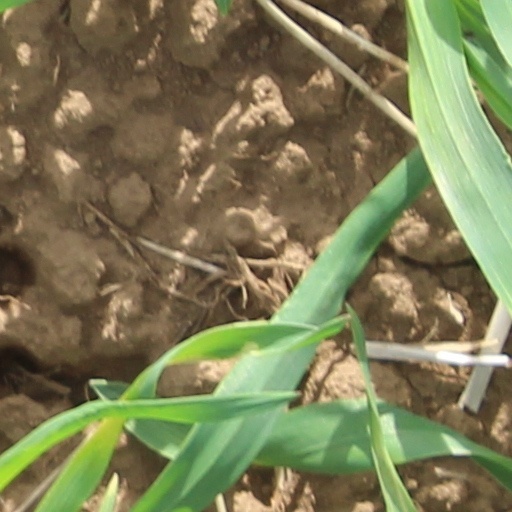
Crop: wheat